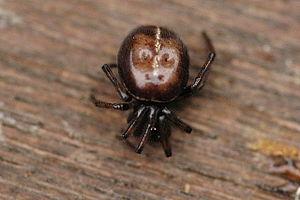
L’araignée domestique fait partie d’un groupe d’arachnides qui envahit régulièrement les maisons.
Steatoda bipunctata est une espèce d'araignées aranéomorphes de la famille des Theridiidae.